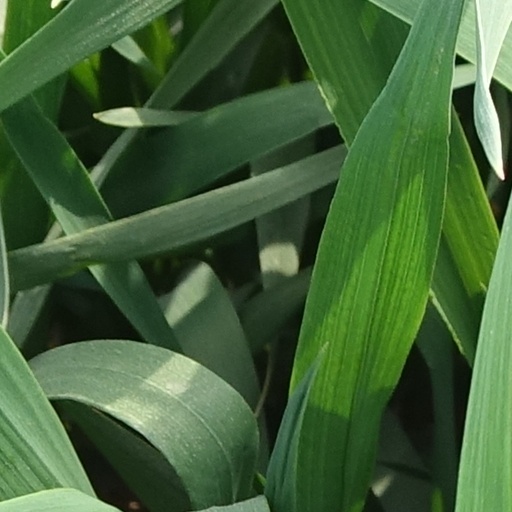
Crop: wheat